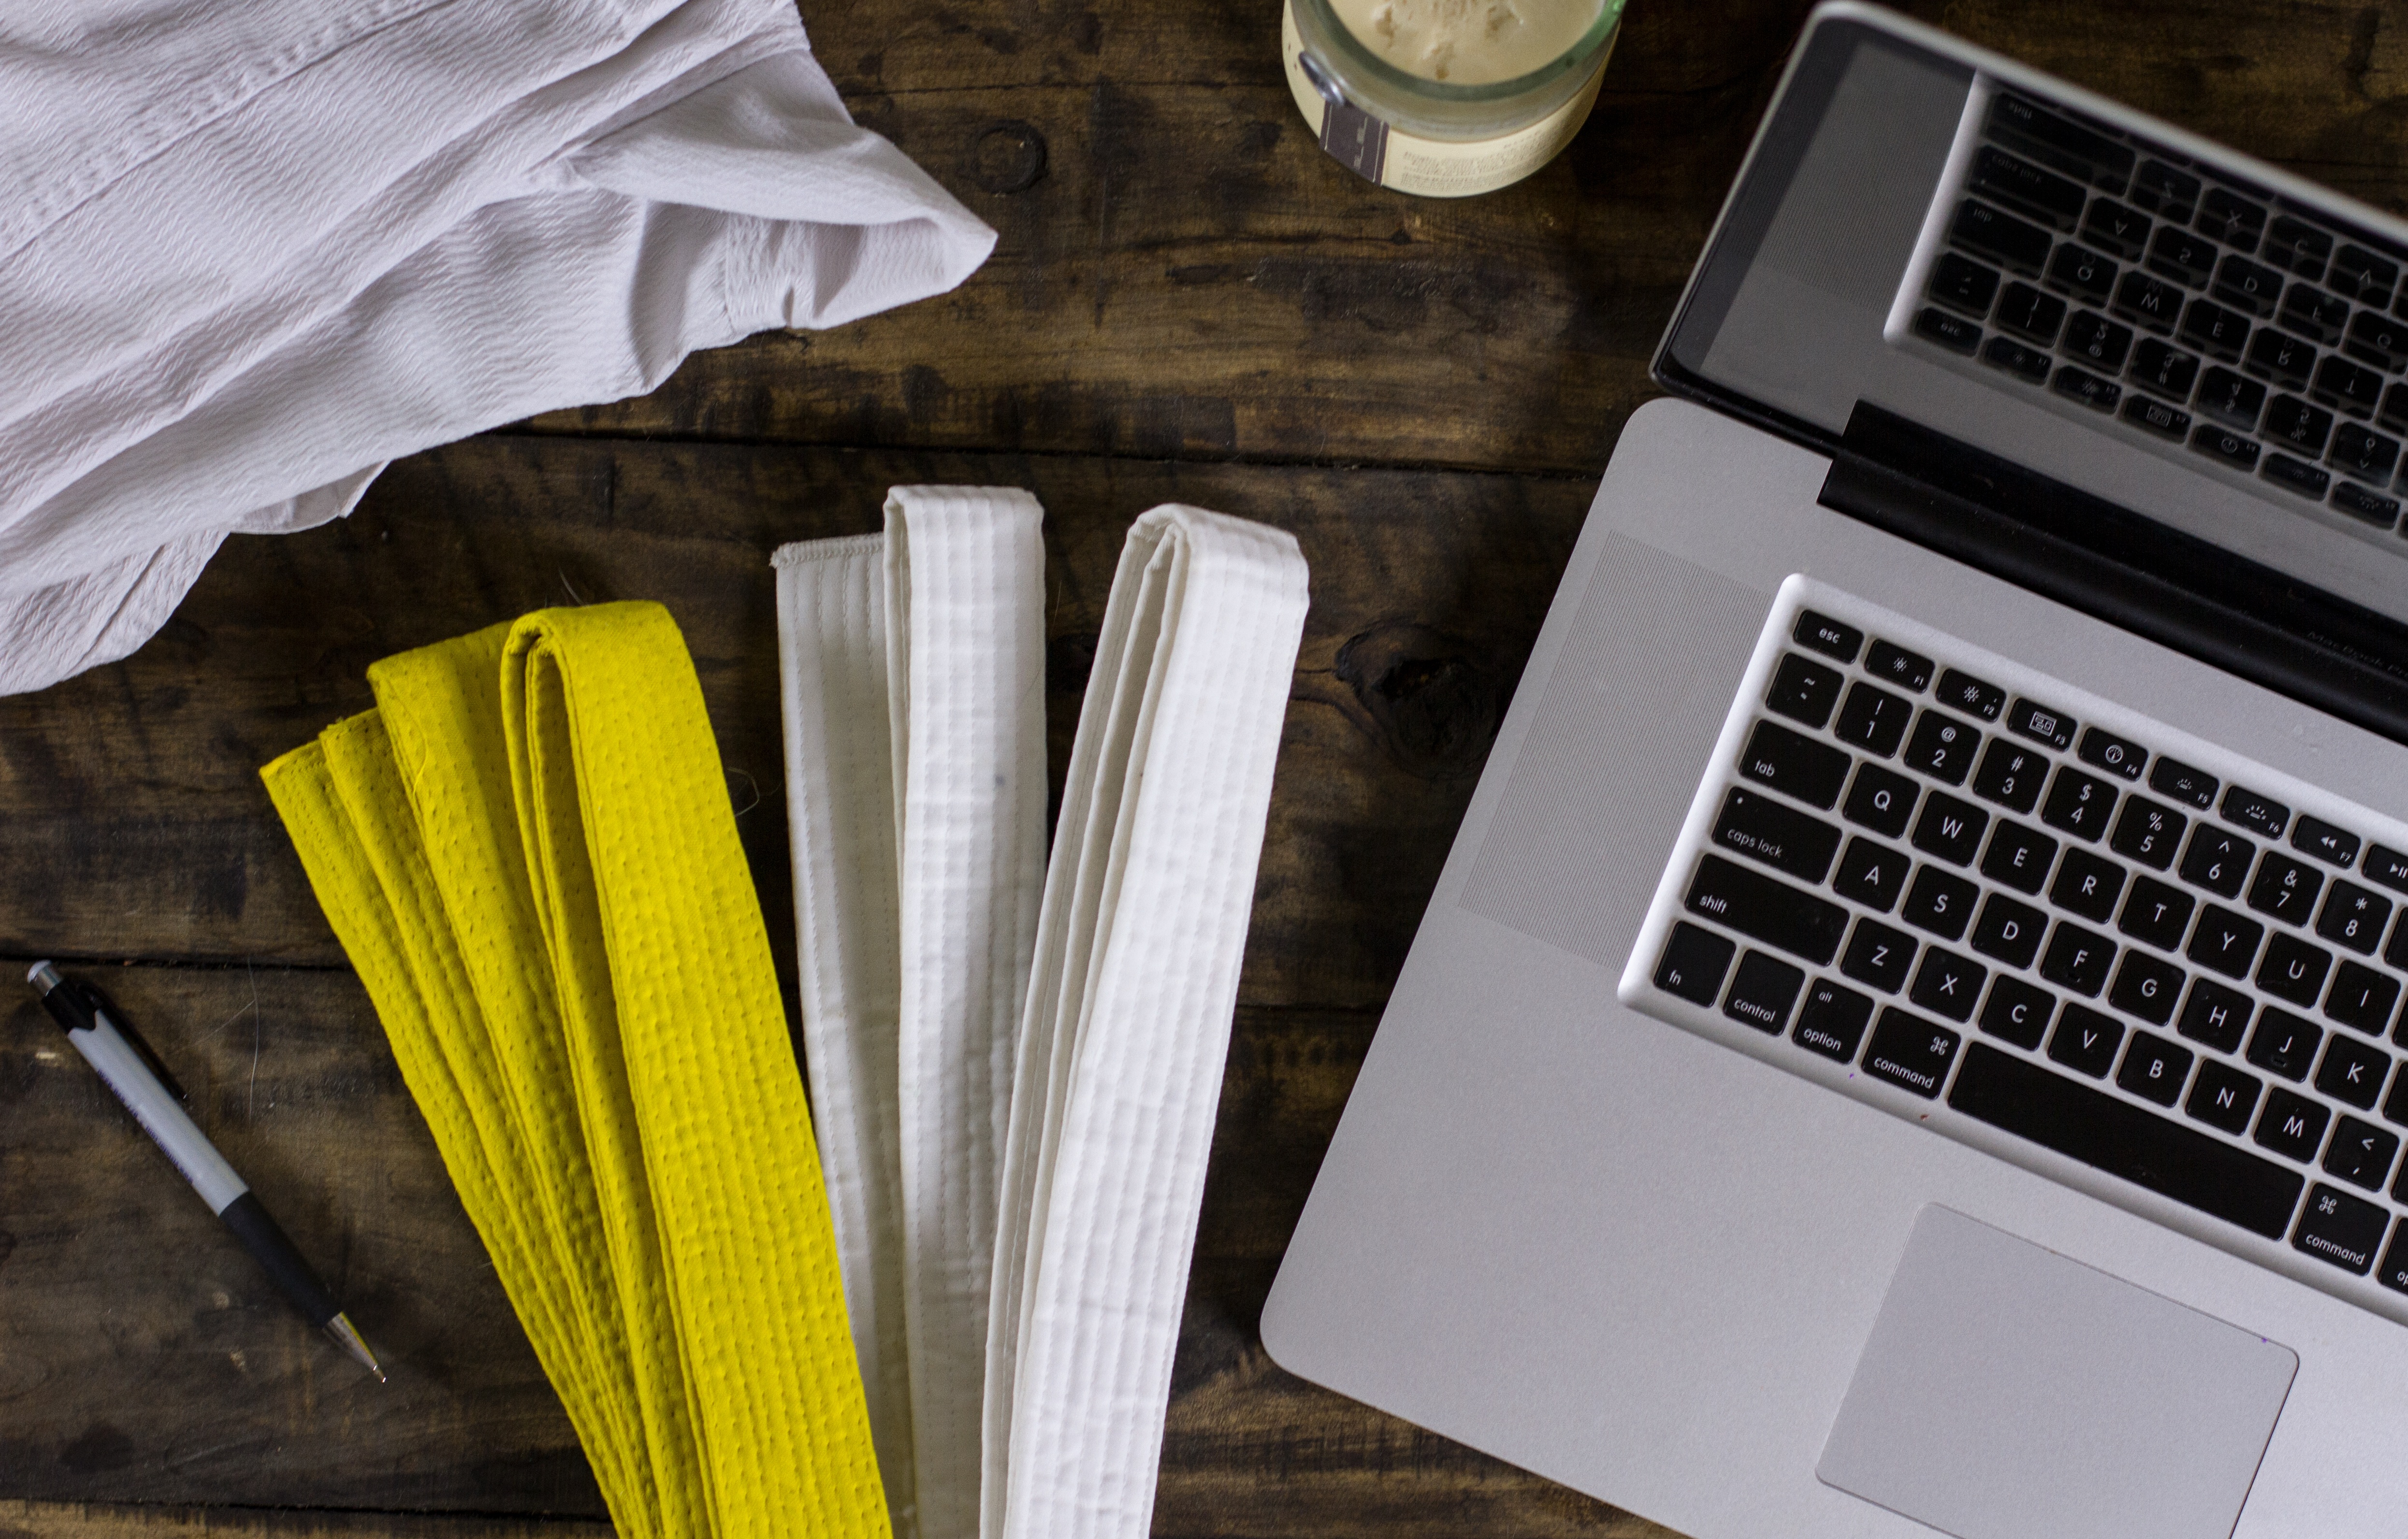
laptop, iphone, desk, notebook, computer, mac, work, screen, working, creative, cafe, coffee, wood, keyboard, ipad, technology, pen, rustic, internet, shop, tablet, equipment, desktop, office, market, professional, business, social media, interior design, monitor, brand, product, belt, design, digital, media, flat, pc, edit, marketing, workplace, karate, editor, editing, martial arts, black belt, kung fu, white belt, karate belt